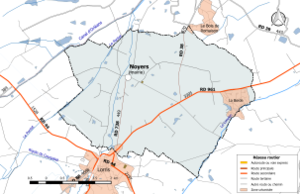
Carte du réseau routier de la commune de fr:Noyers (Loiret).
Noyers est une commune française située dans le département du Loiret, en région Centre-Val de Loire.